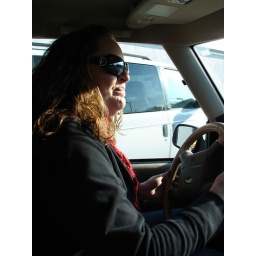
Lara navigating the traffic caused by the salt truck wrecking on the icy road (true story).